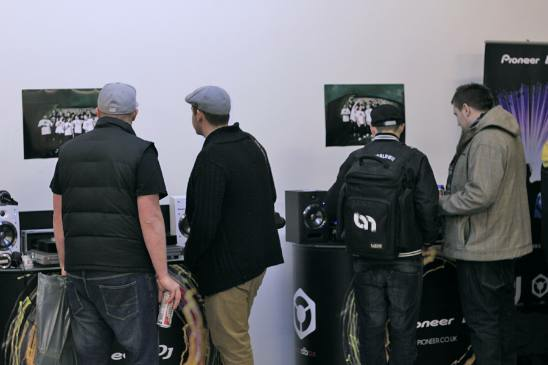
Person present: Yes